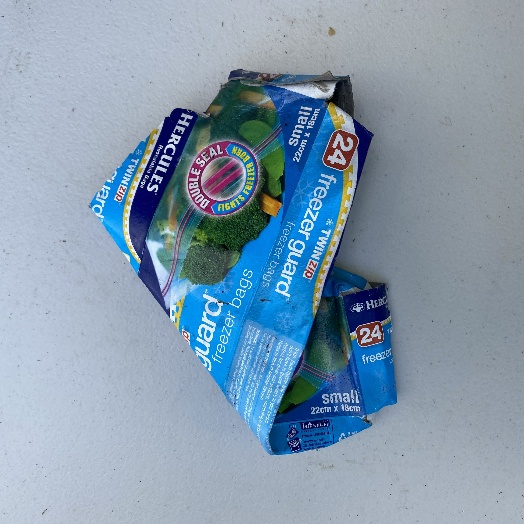
Label: Cardboard